Angoumois grain moth

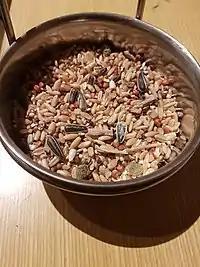
A bowl of bird seeds that can vector Angoumois grain moth

The life cycle of the Angoumois grain moth begins from an egg, hatching into burrowing larvae that feed on the cereal grain or seed. Pupation then occurs, where the larva is sheltered in a silk cocoon within a grain and after 10 days or as little as 5 days, emerges as an Adult moth. Time elapsed for the life cycle from egg to adult is 35-40 days under optimal conditions.